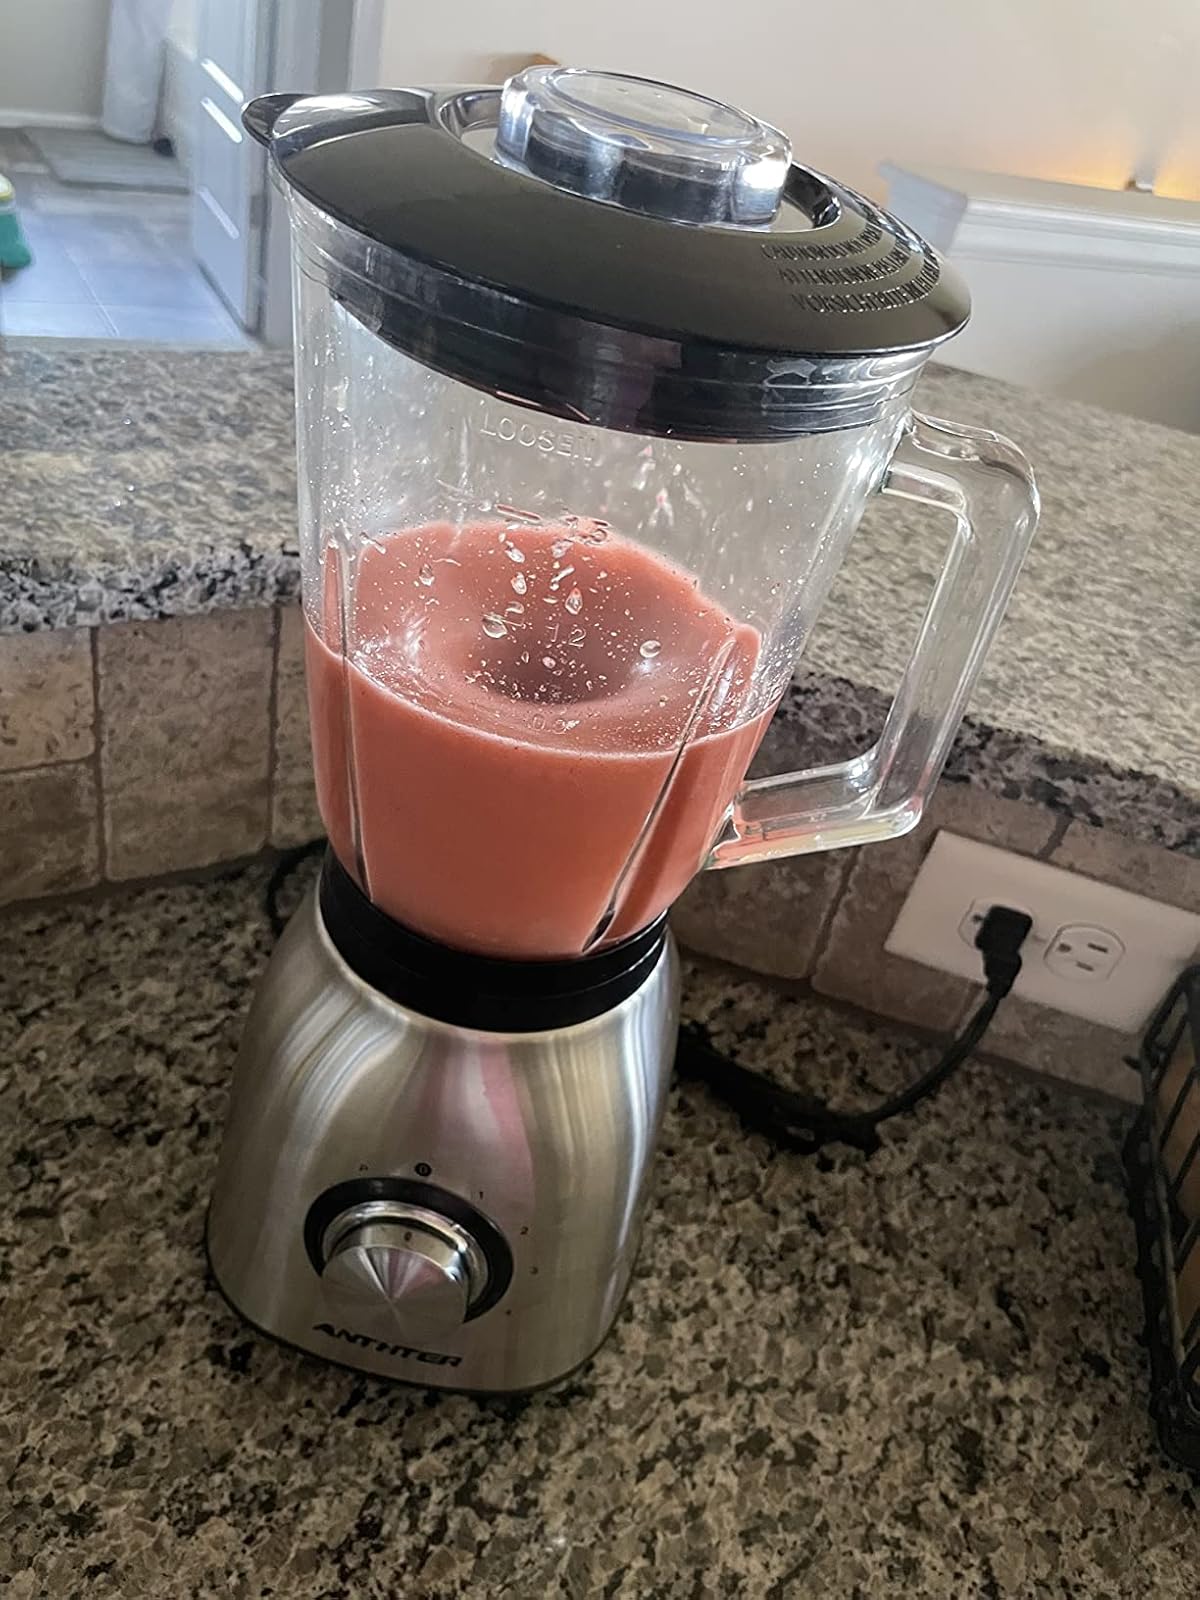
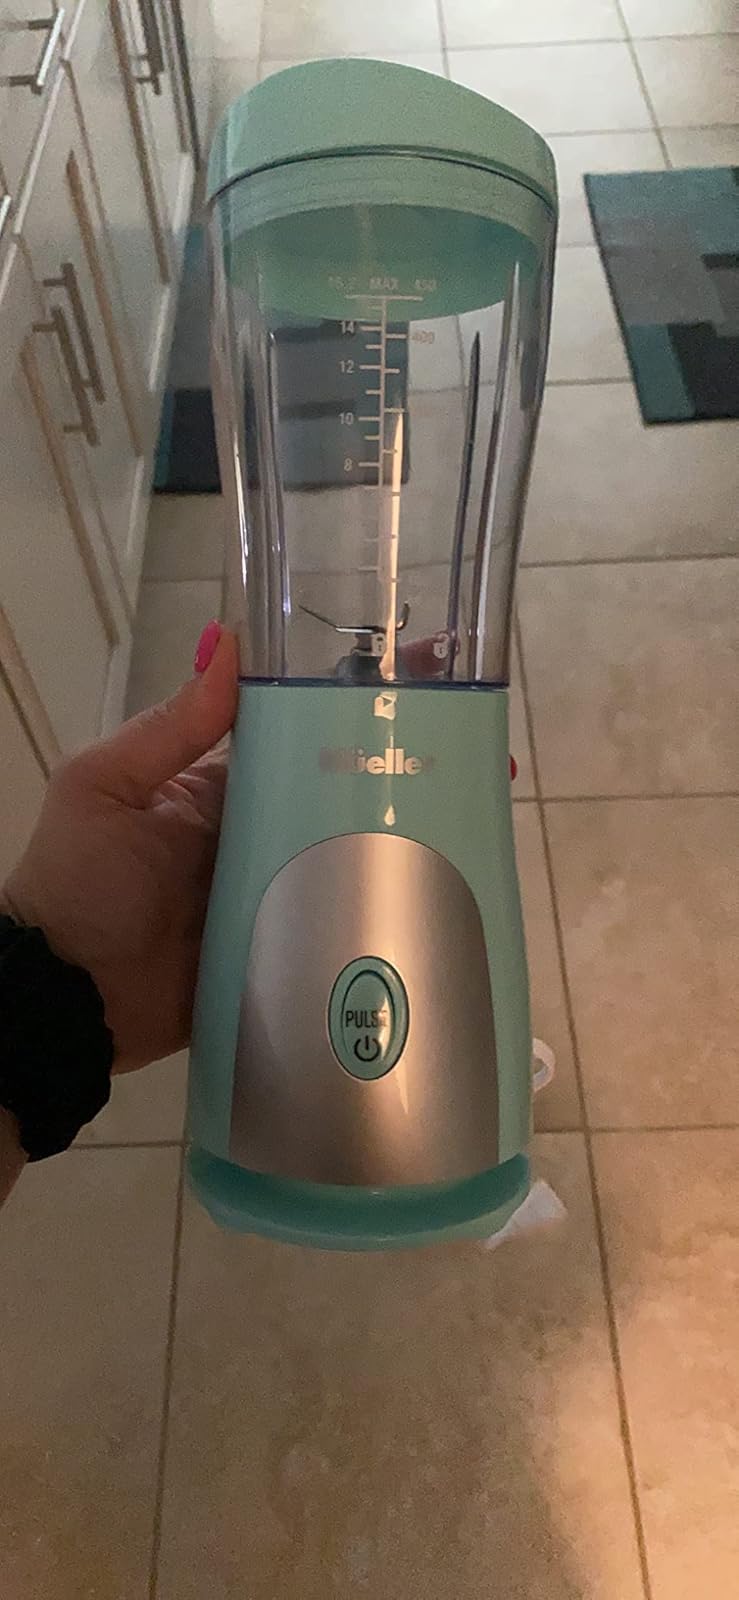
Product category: items_blender
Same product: no